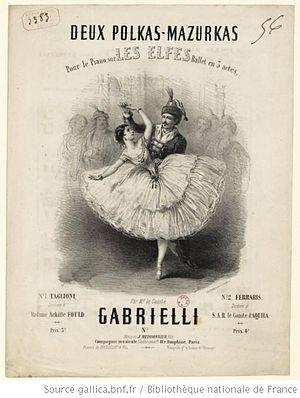
Frontispice du livret du ballet ""Les Elfes"" (1856) Gallica-Bibliothèque nationale de France"
Le comte Nicolò Gabrielli di Gubbio, baron de Quércita, est un compositeur italien, qui vécut longtemps en France.